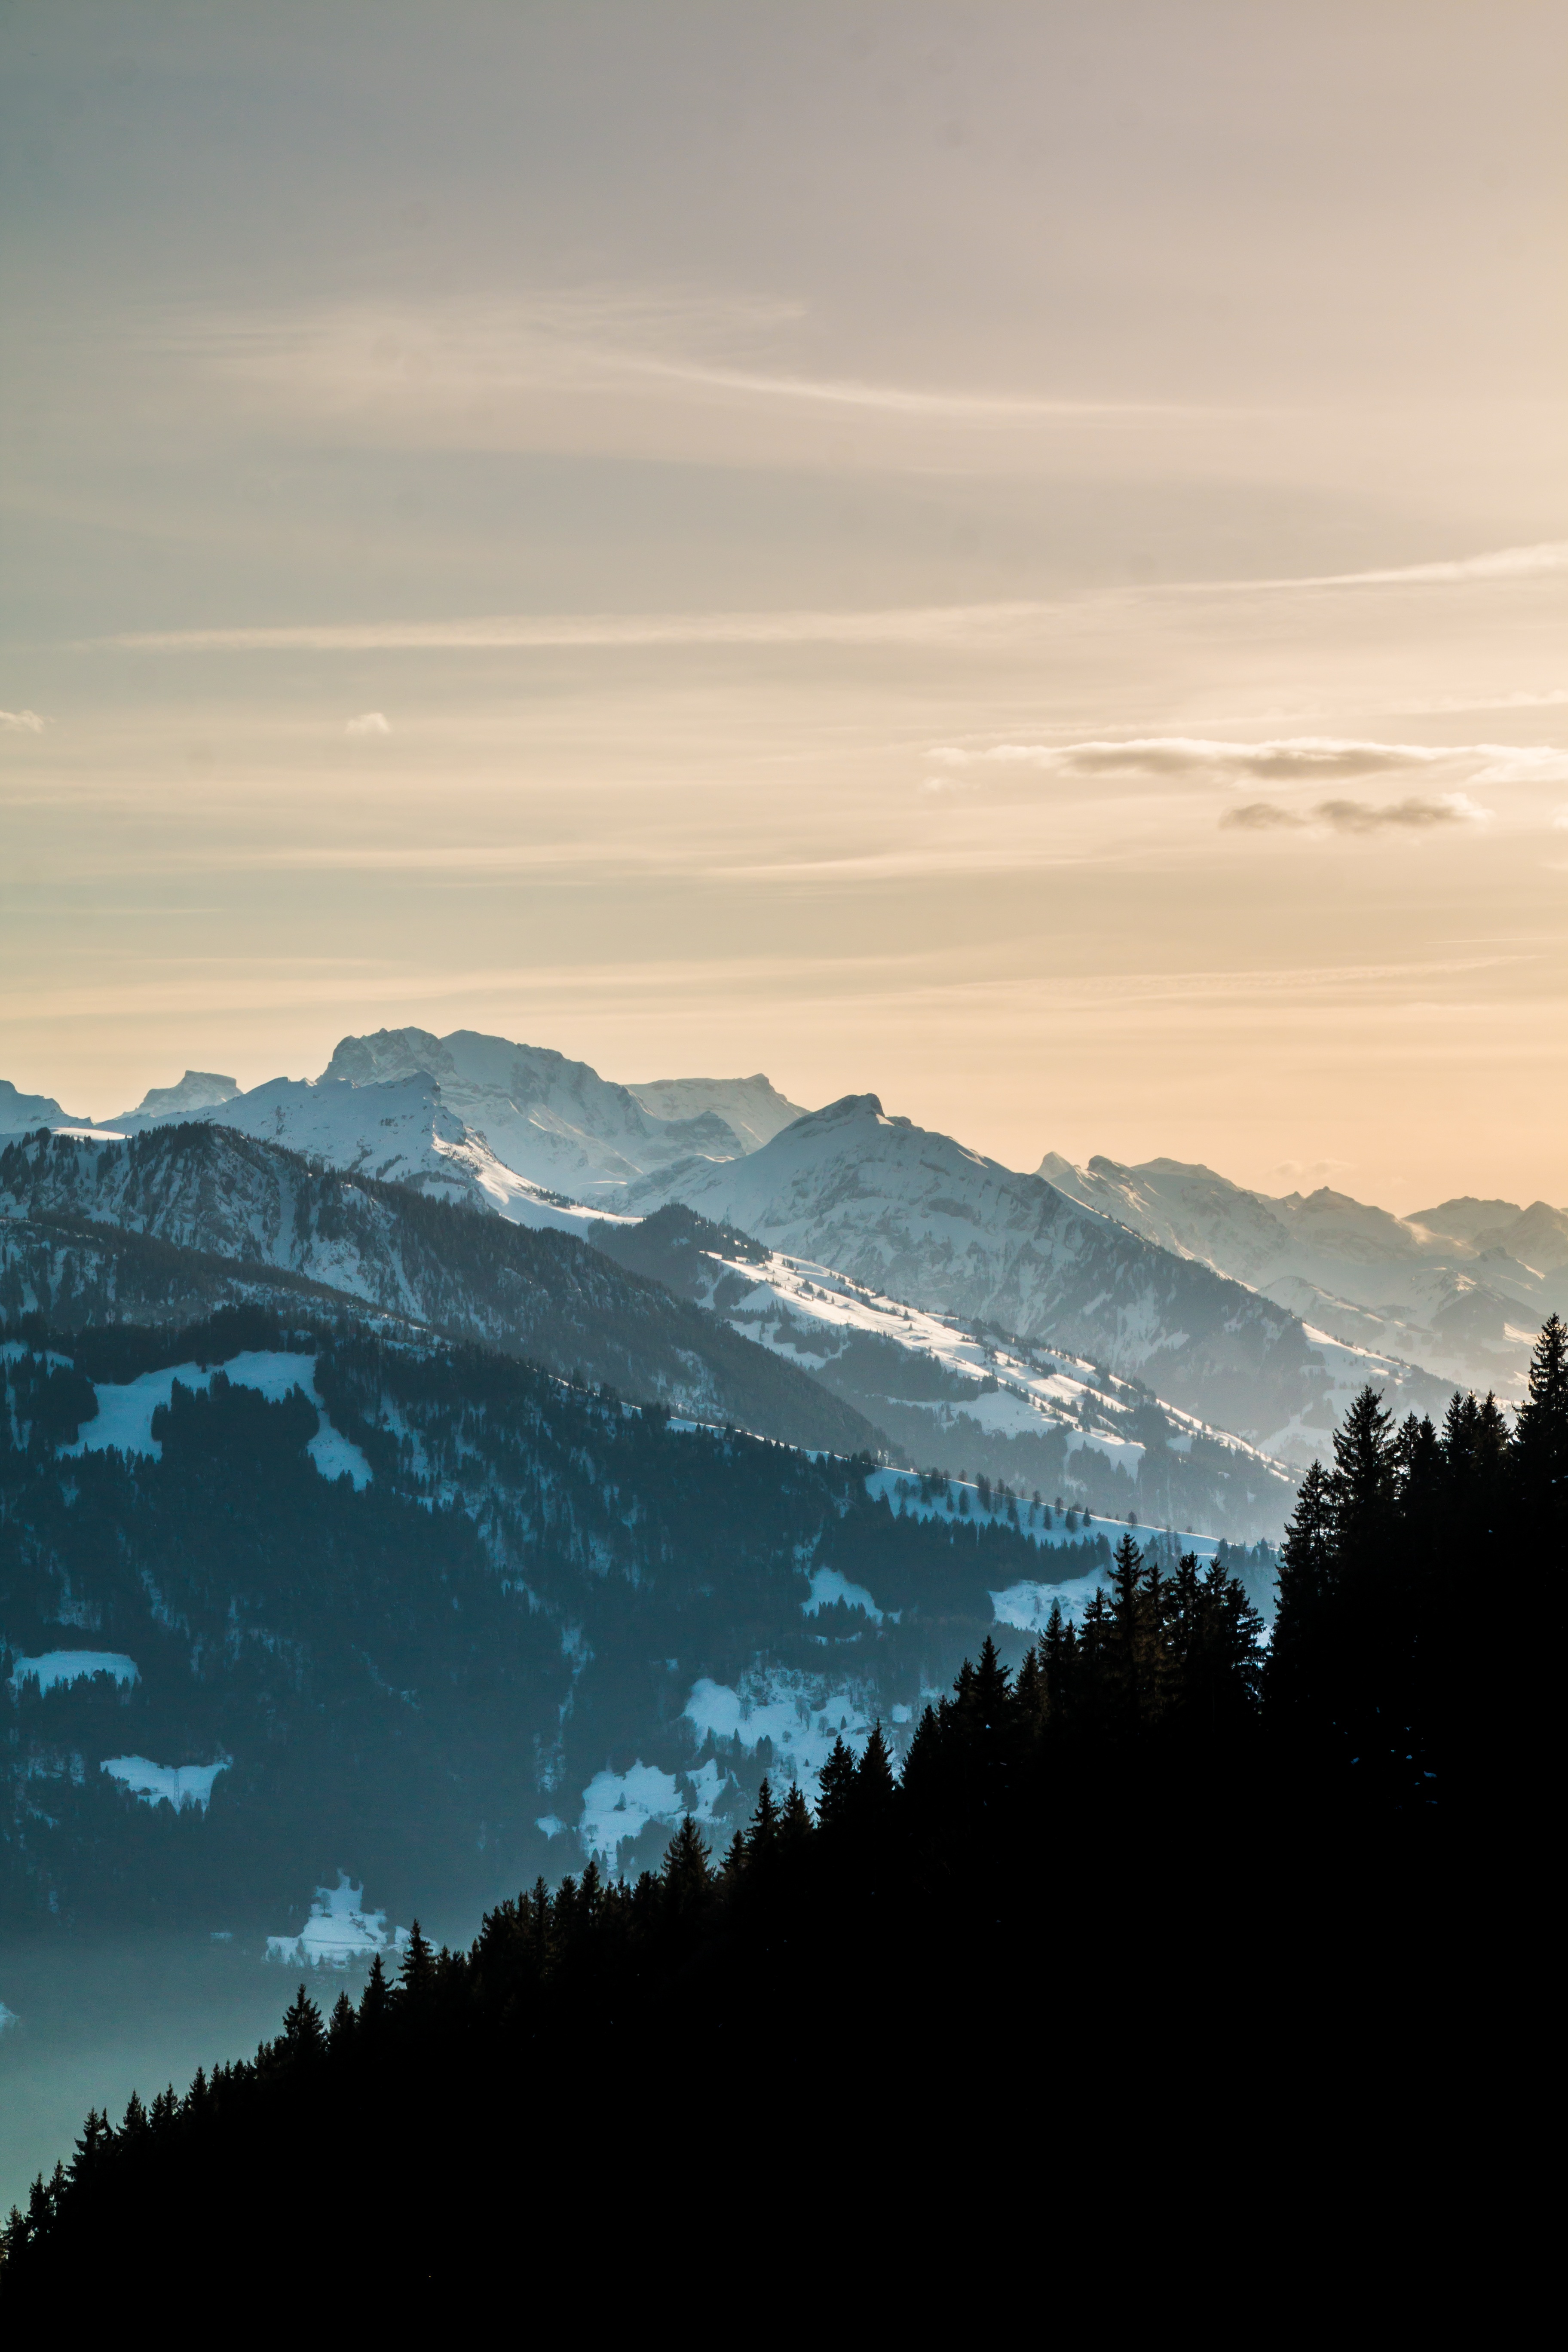
landscape, nature, forest, rock, horizon, mountain, winter, cloud, sky, sunrise, sunset, mist, hiking, sunlight, morning, hill, view, dawn, atmosphere, mountain range, dark, dusk, evening, twilight, reflection, alpine, background, landscapes, switzerland, bernese oberland, beatenberg, niederhorn, atmospheric phenomenon, mountainous landforms